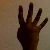
The image shows a hand gesture representing the number 4 in Indian Sign Language.